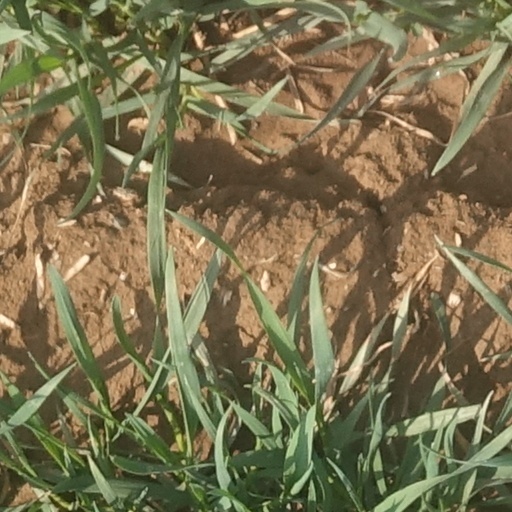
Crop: wheat